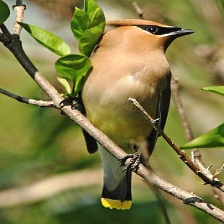
Species: CEDAR WAXWING
Scientific name: BOMBYCILLA CEDRORUM